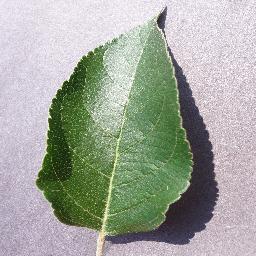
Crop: apple
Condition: healthy